Downtown (Washington, D.C.)

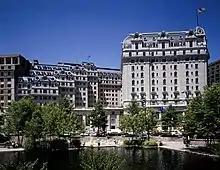
The Willard Hotel was designed in the Beaux-Arts style.

The majority of downtown Washington is composed of office buildings of varying architectural styles. The oldest tend to be of the Federal school, as are the White House, the Treasury Building, Blair House, and the rowhouses that line Lafayette Square. Others run the gamut from Neoclassical (such as the buildings at Federal Triangle) to Second Empire-style (the Eisenhower Executive Office Building) to postmodern (One Farragut Square South and Franklin Tower at 1401 I Street NW). The historic Willard Hotel was built in the Beaux-Arts style.